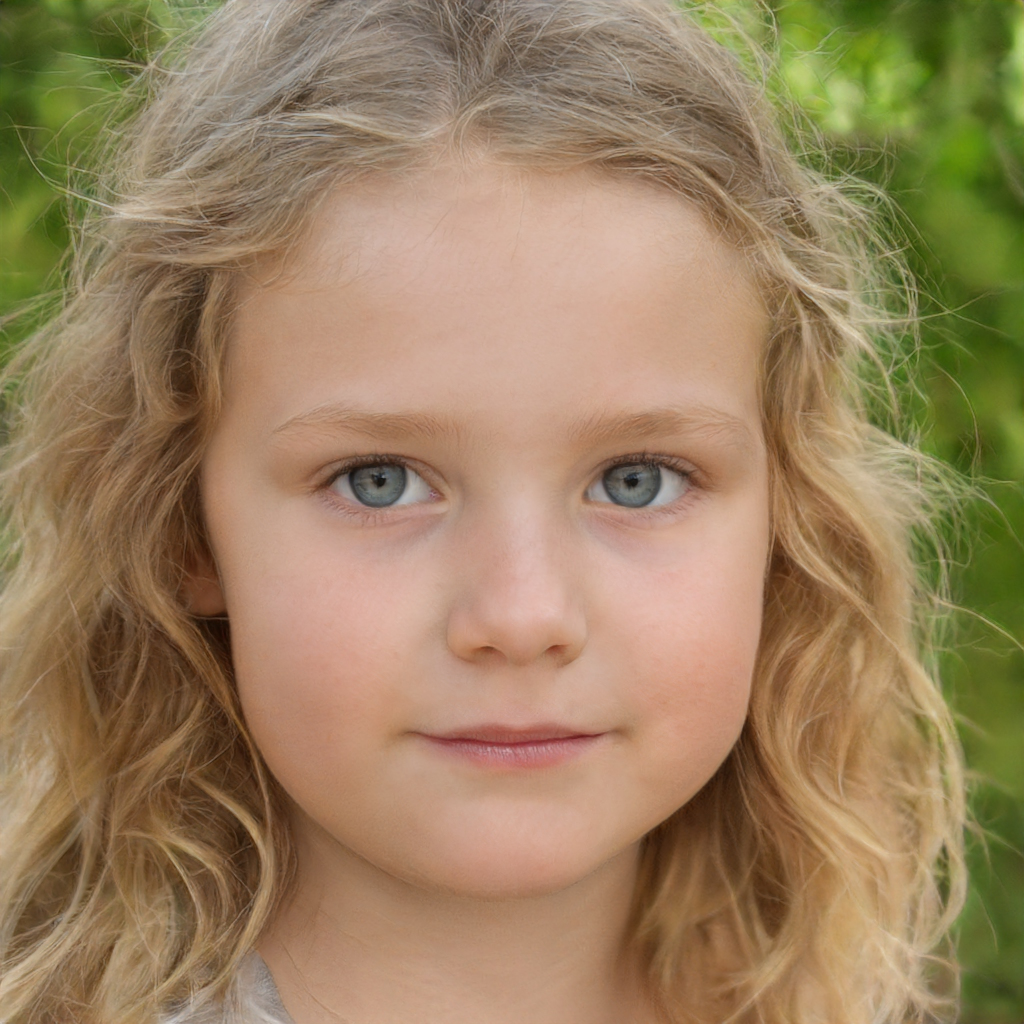
Gender: Female